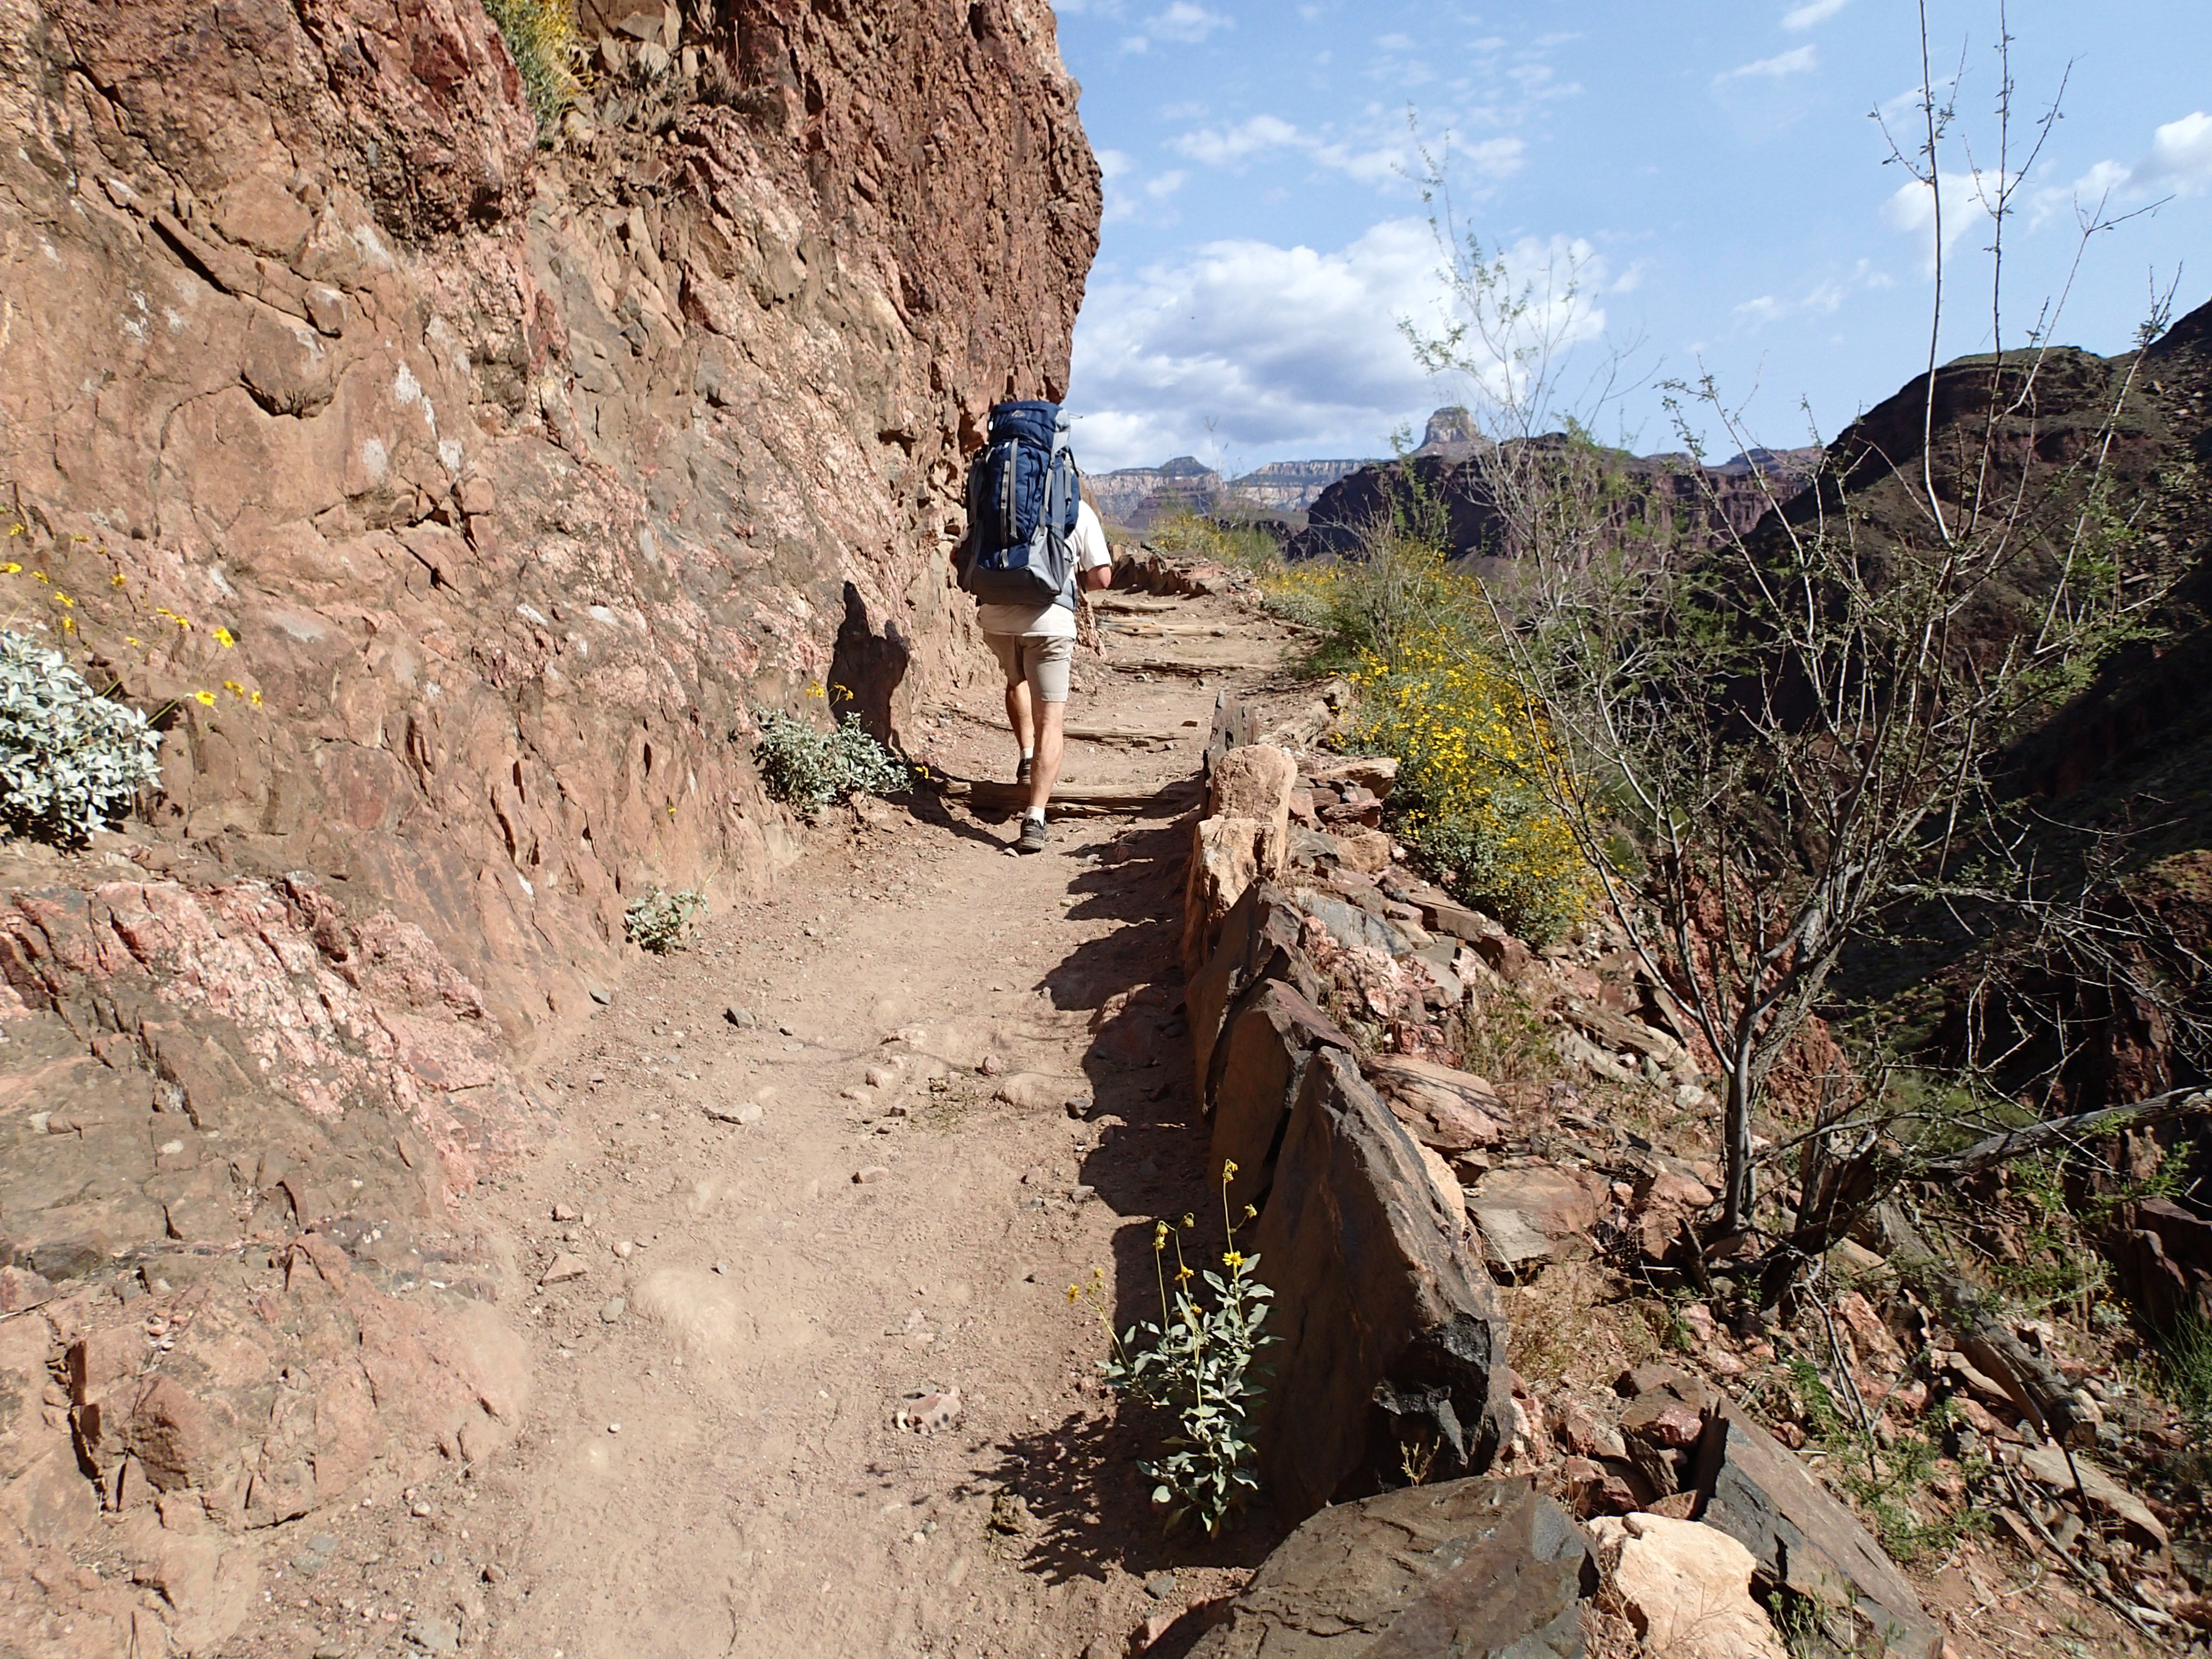
rock, wilderness, walking, mountain, hiking, trail, adventure, valley, cliff, soil, canyon, terrain, ridge, geology, backpacking, grandcanyon, wadi, geological phenomenon